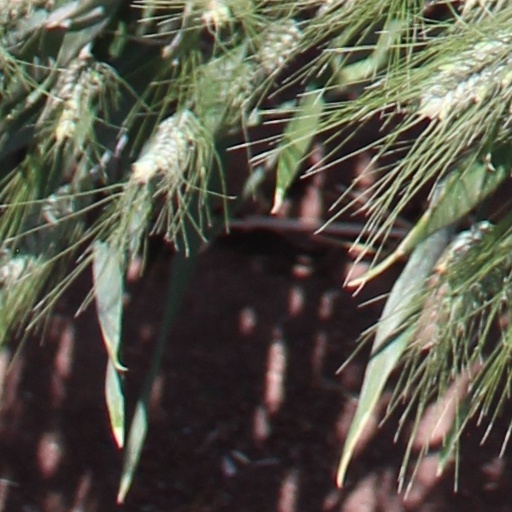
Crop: wheat